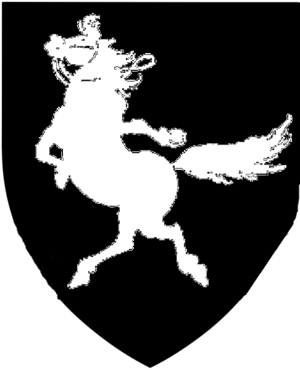
Le Poictesme est une province historique française fictive, située dans le sud de la France. Elle fut inventée par l'écrivain américain James Branch Cabell, pour les besoins de sa série littéraire de fantasy satirique Biography of the Life of Manuel.